Janyse Jaud

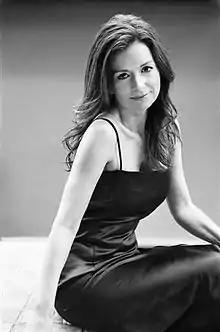

Janyse Jaud (born November 26, 1969) is a Canadian actress, musician and author. Her major voiceover roles include "Hulk Vs", "My Little Pony", "Inuyasha", "Ed Edd n Eddy", "", "Baby Looney Tunes", "War Planets", "Spider-Man Unlimited", and "Strawberry Shortcake". She is also the narrator of the Emmy Award-winning television series "Adoption Stories". She has worked with companies such as Warner Bros., Alliance Atlantis, Hasbro, Marvel, Paramount, Cartoon Network, and Universal Pictures in both on-camera and voice.